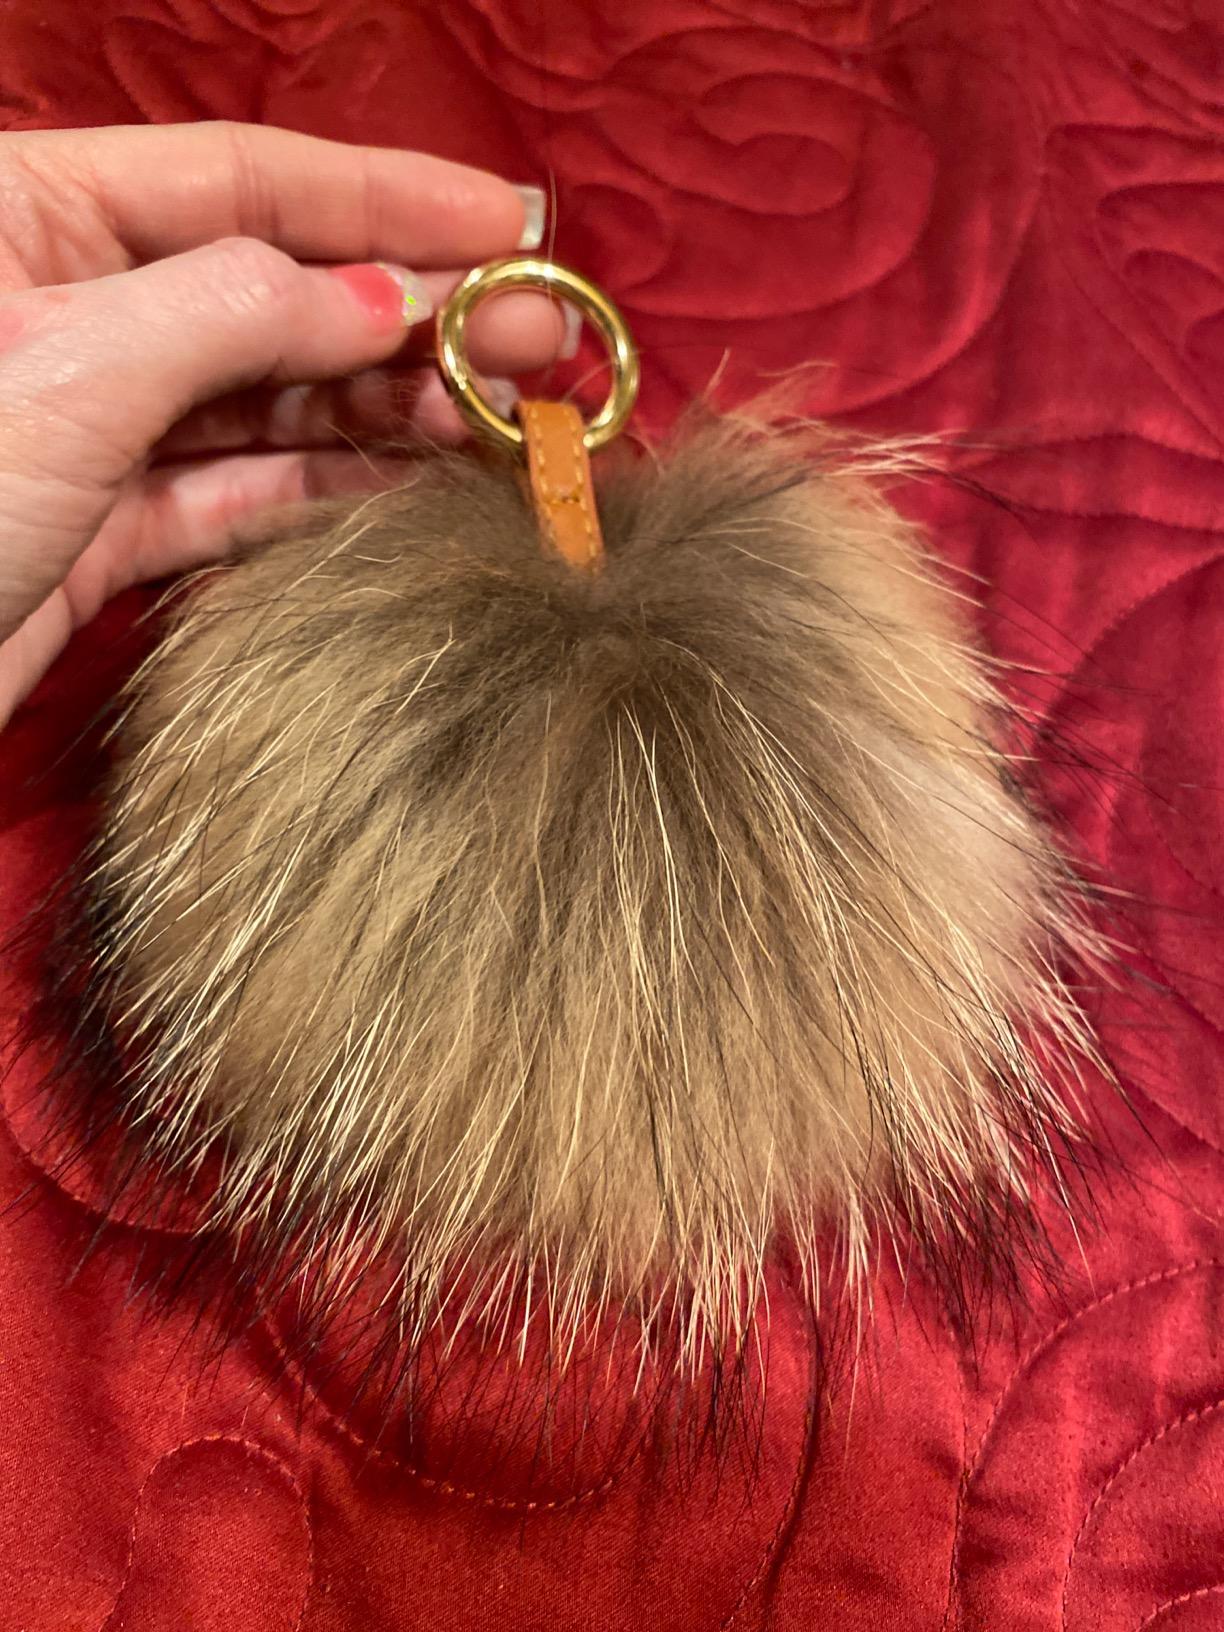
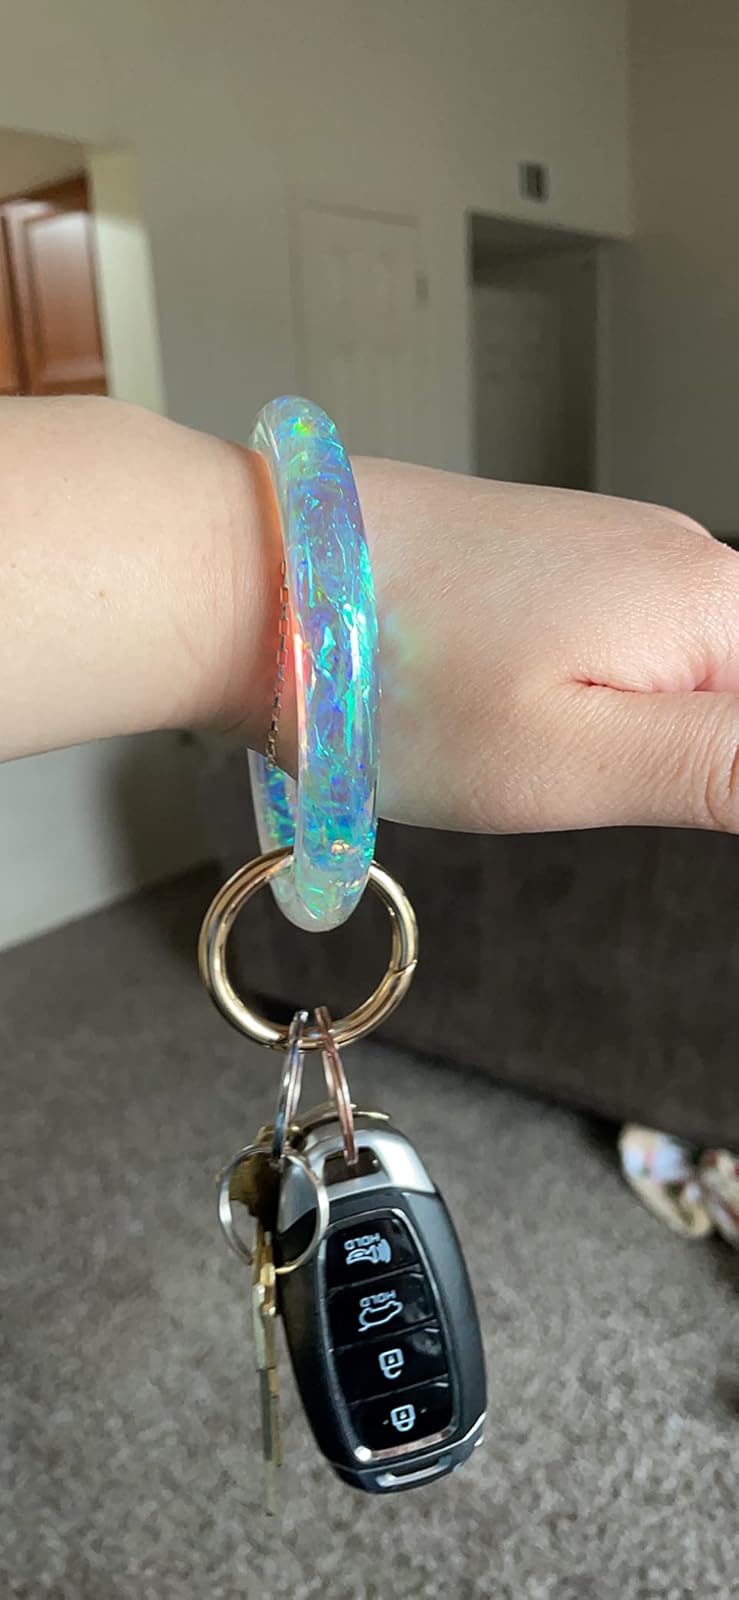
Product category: accessories_keychain
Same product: no